Cascade (train)

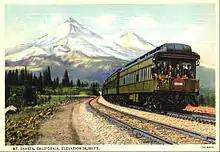
Postcard of the train in 1935

Trains began using the new Natron Cutoff or Cascade Line in 1926, but passenger service began several months later after the old Weed Lumber Company line south of Grass Lake was replaced. The "Cascade" would offer better service than the "Shasta Limited" (which in 1926 was scheduled 27 hours Portland to San Francisco). At first the train had a $3.00 extra fare and numbers 17 and 18.